Atari Lynx

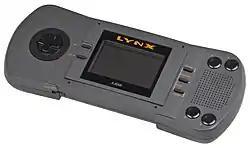
Atari Lynx I

The Atari Lynx is a fourth-generation hand-held game console released by Atari Corporation in September 1989 in North America and 1990 in Europe and Japan. It was the first handheld game console with a color liquid-crystal display. Powered by a 4 MHz 65C02 8-bit CPU and a custom 16-bit blitter, the Lynx was more advanced than Nintendo's monochrome Game Boy, released two months earlier. It also competed with Sega's Game Gear and NEC's TurboExpress, released the following year.